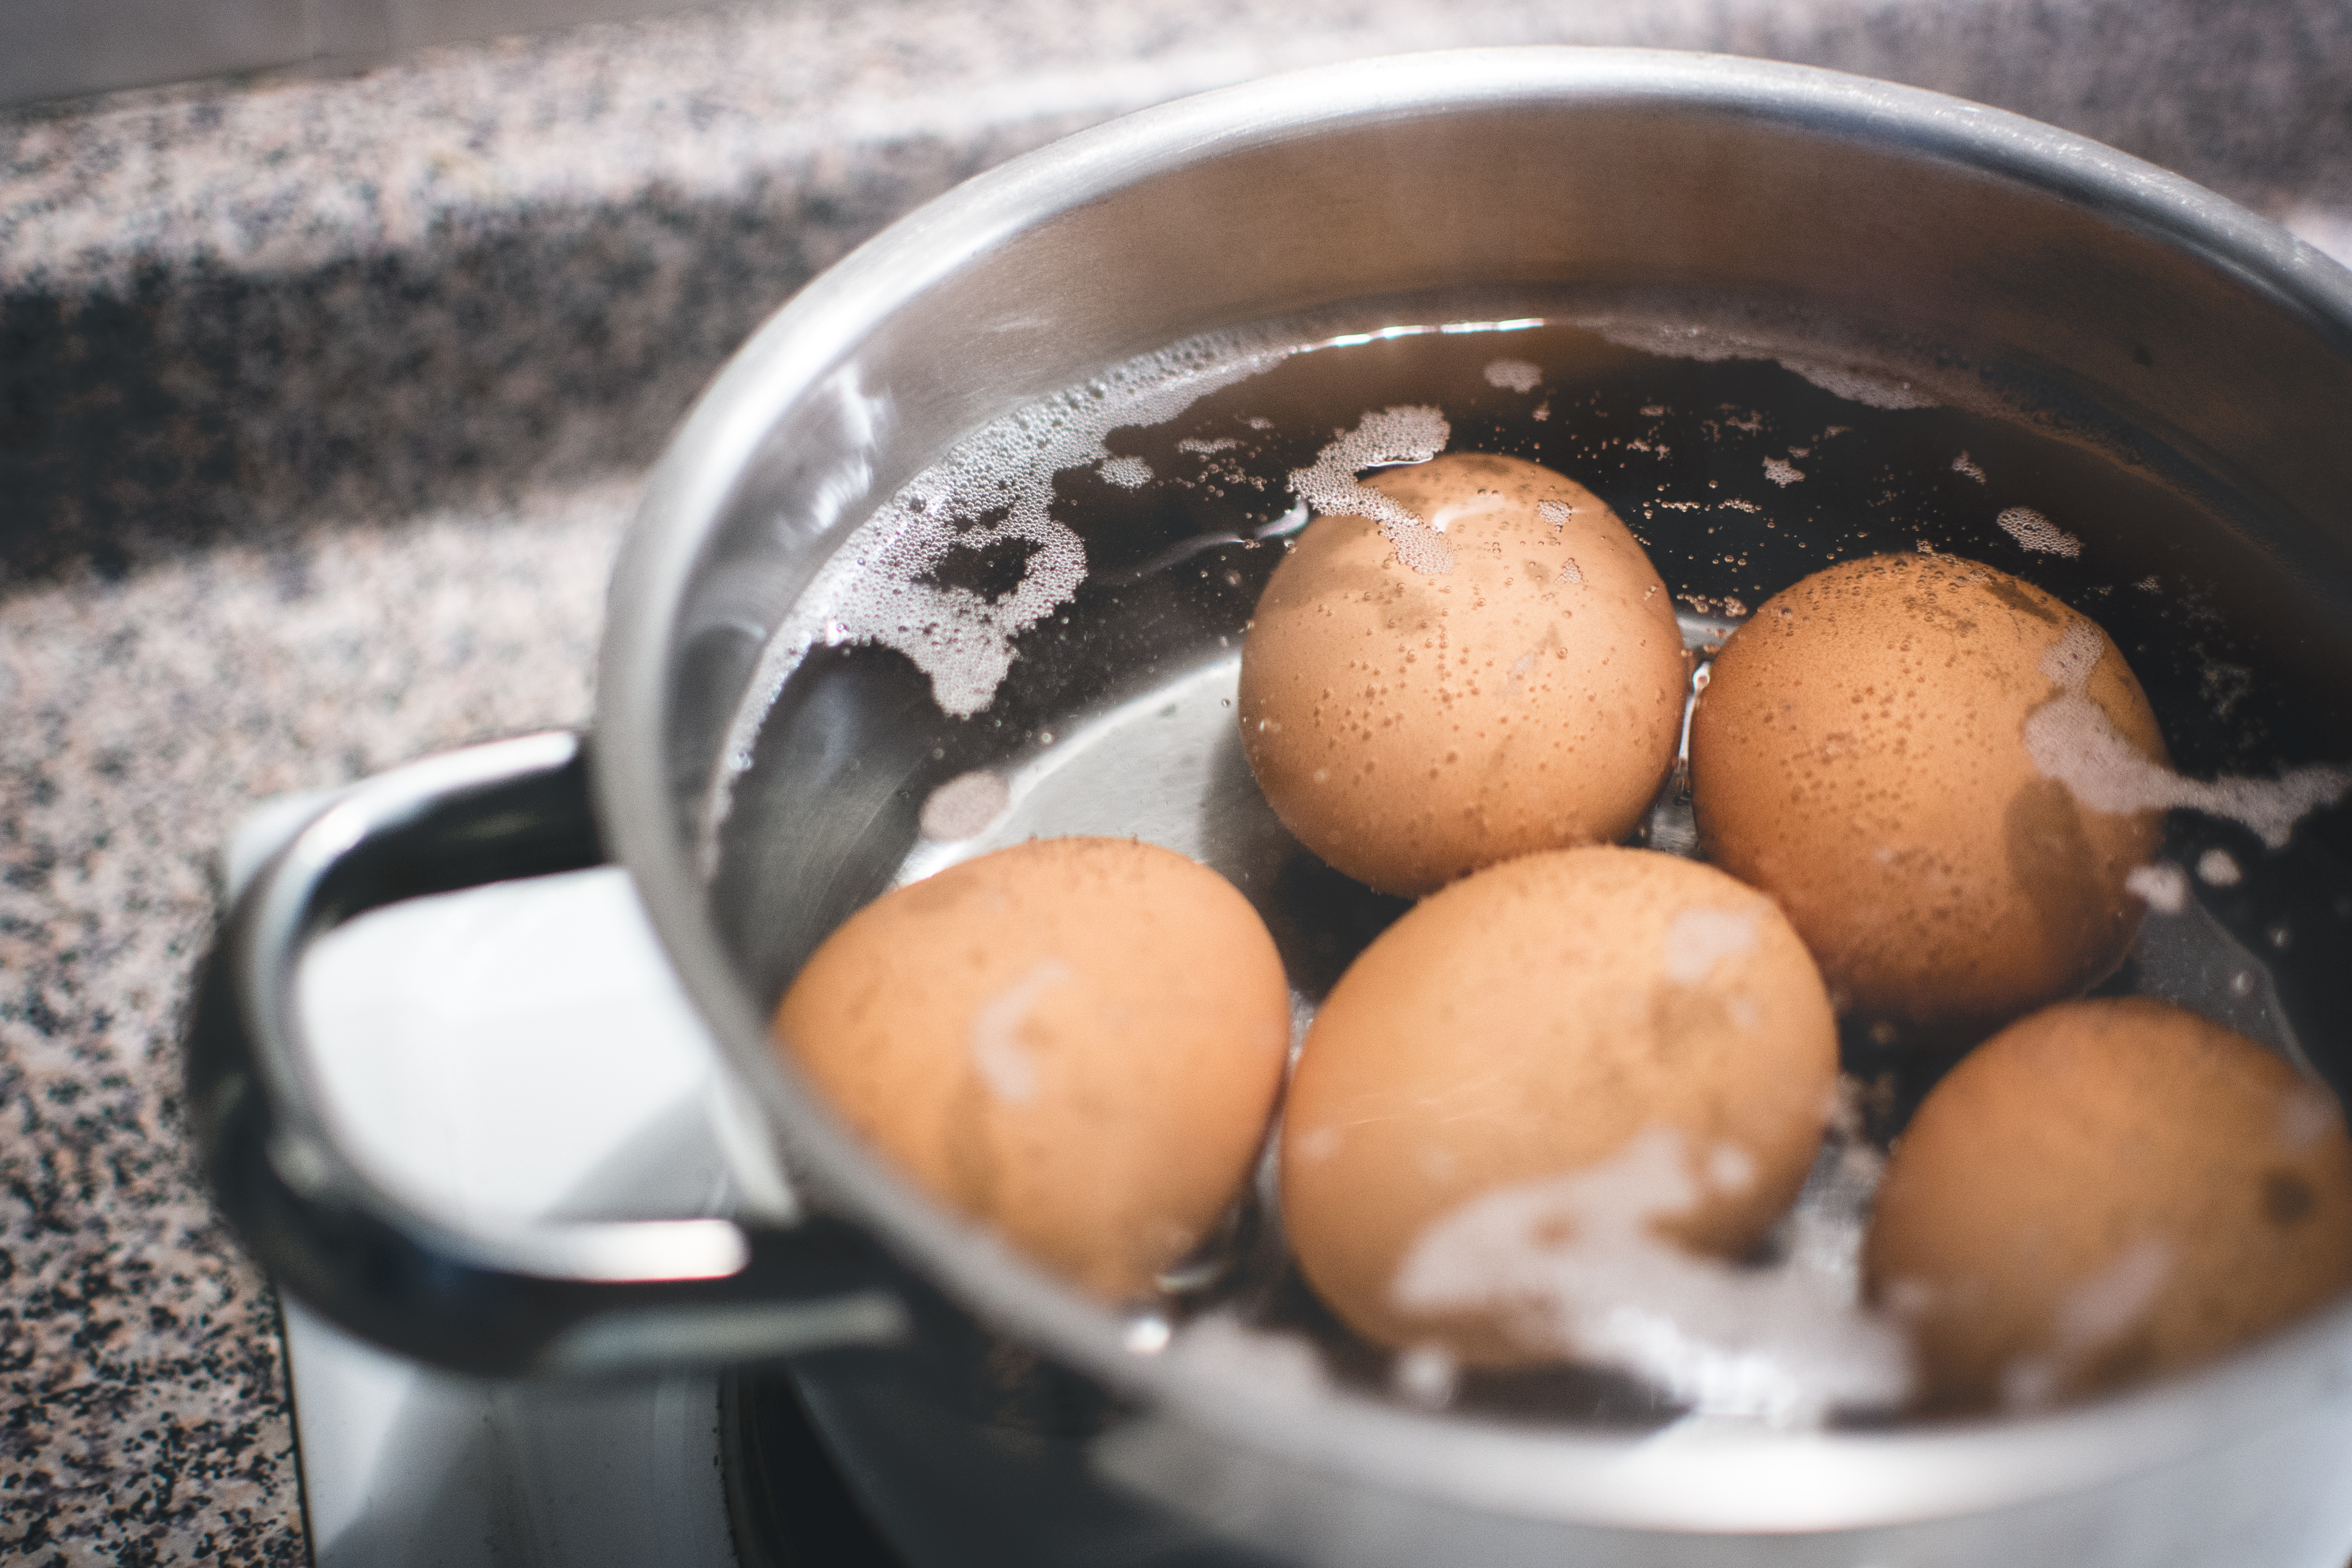
food, dish, boiled egg, cuisine, egg, ingredient, tea egg, snack, side dish, produce, recipe, chinese food, comfort food, dessert